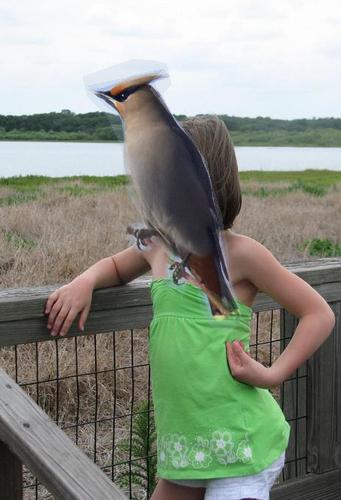
Bird species: Bohemian_Waxwing
Bird type: landbird
Background: water